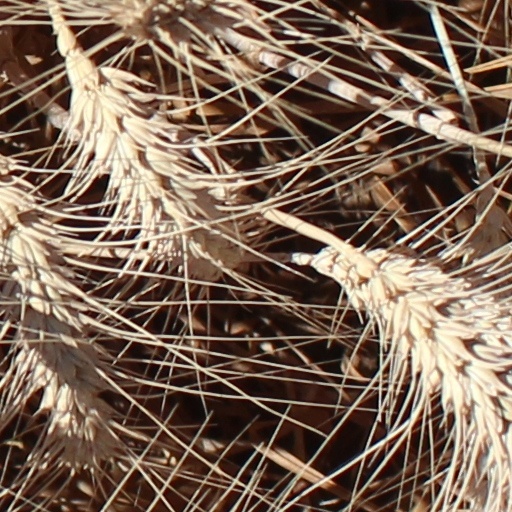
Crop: wheat